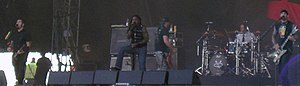
Sevendust
Sevendust er et amerikansk rock band.